Jambavan

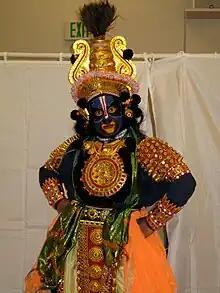
Jambavana as depicted in Yakshagana (a dance drama)

In the beginning, when Brahma was sitting on the lotus from the navel of Vishnu, he started meditating and yawned, from which a bear was born, which later became Jambavan. It is said he was called Jambavan either because he was born on Jambudvipa, or because he was born while yawning. He was present at the time when Vishnu fought Madhu and Kaitabha. At the time of Ramayana, he was 6 manvantaras old.